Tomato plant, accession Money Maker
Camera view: horizontal (90 deg, fisheye); turntable rotation: 30 degrees
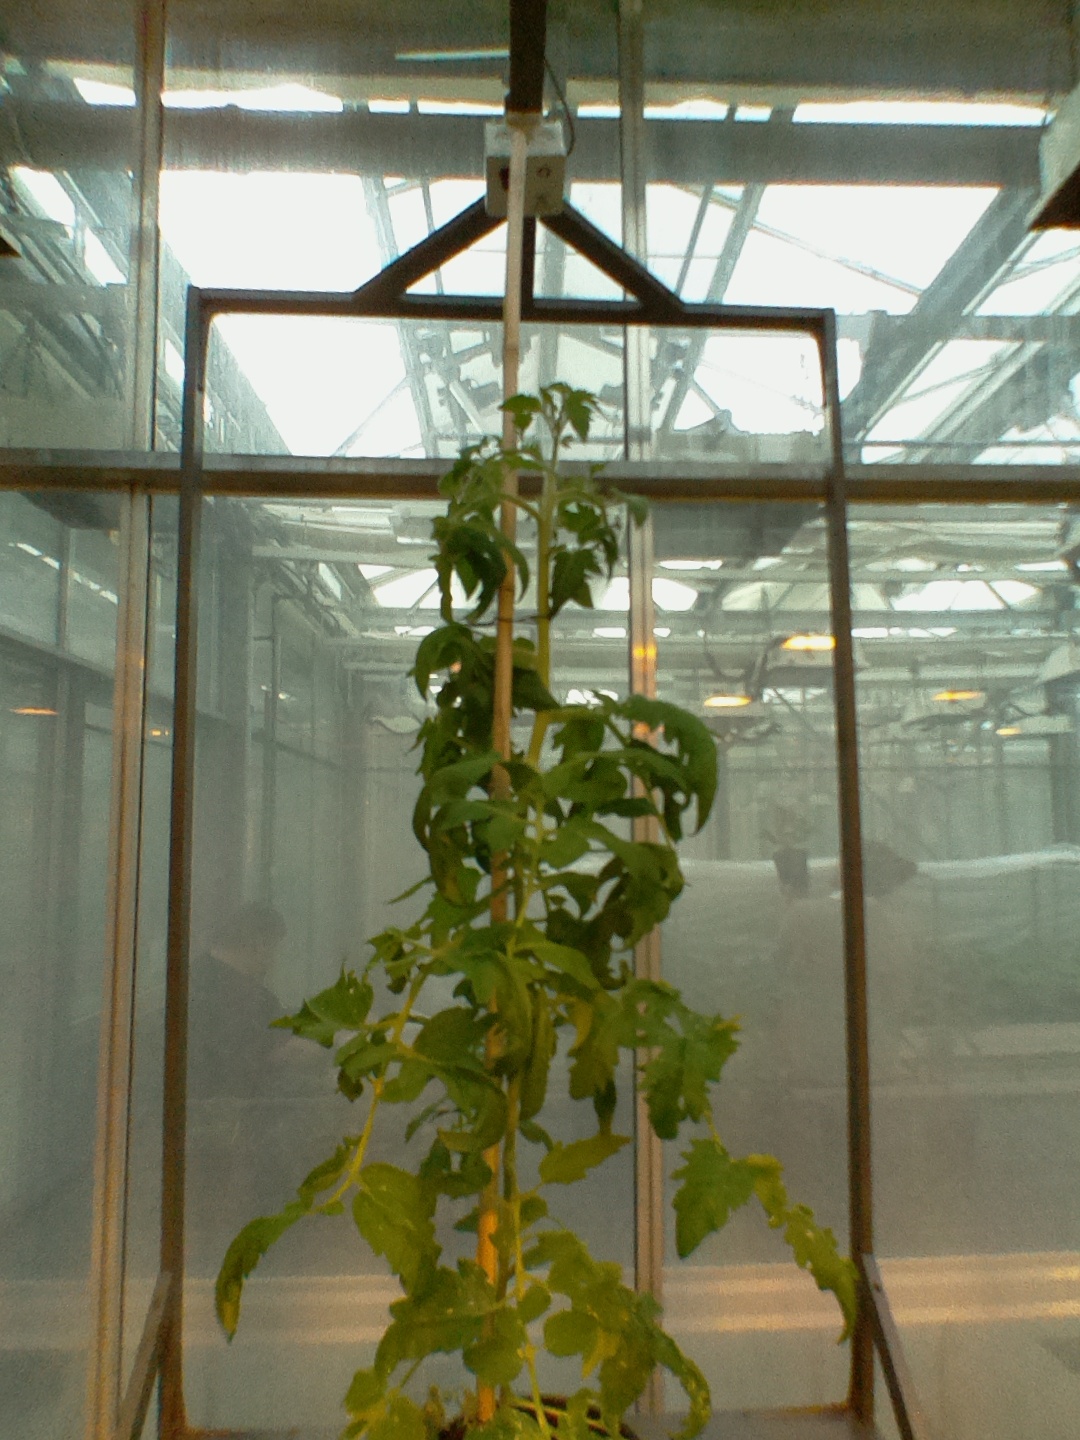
BBCH growth stage 59: 9 or more inflorescences visible